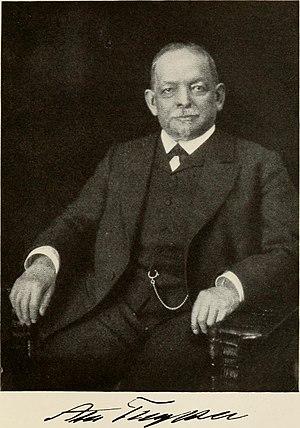
August Thyssen, né le 17 mai 1842 à Eschweiler et mort le 4 avril 1926 au château de Landsberg, est un industriel allemand. Il participa à l'essor du groupe Thyssen.